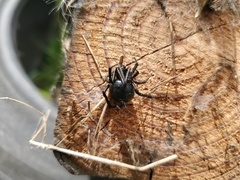
Species: Lactrodectus_hesperus